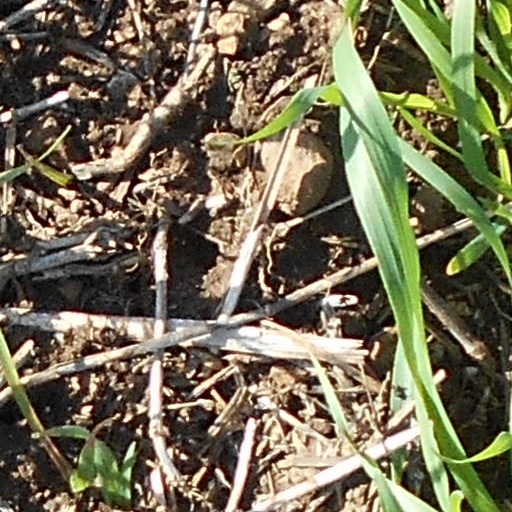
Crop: wheat